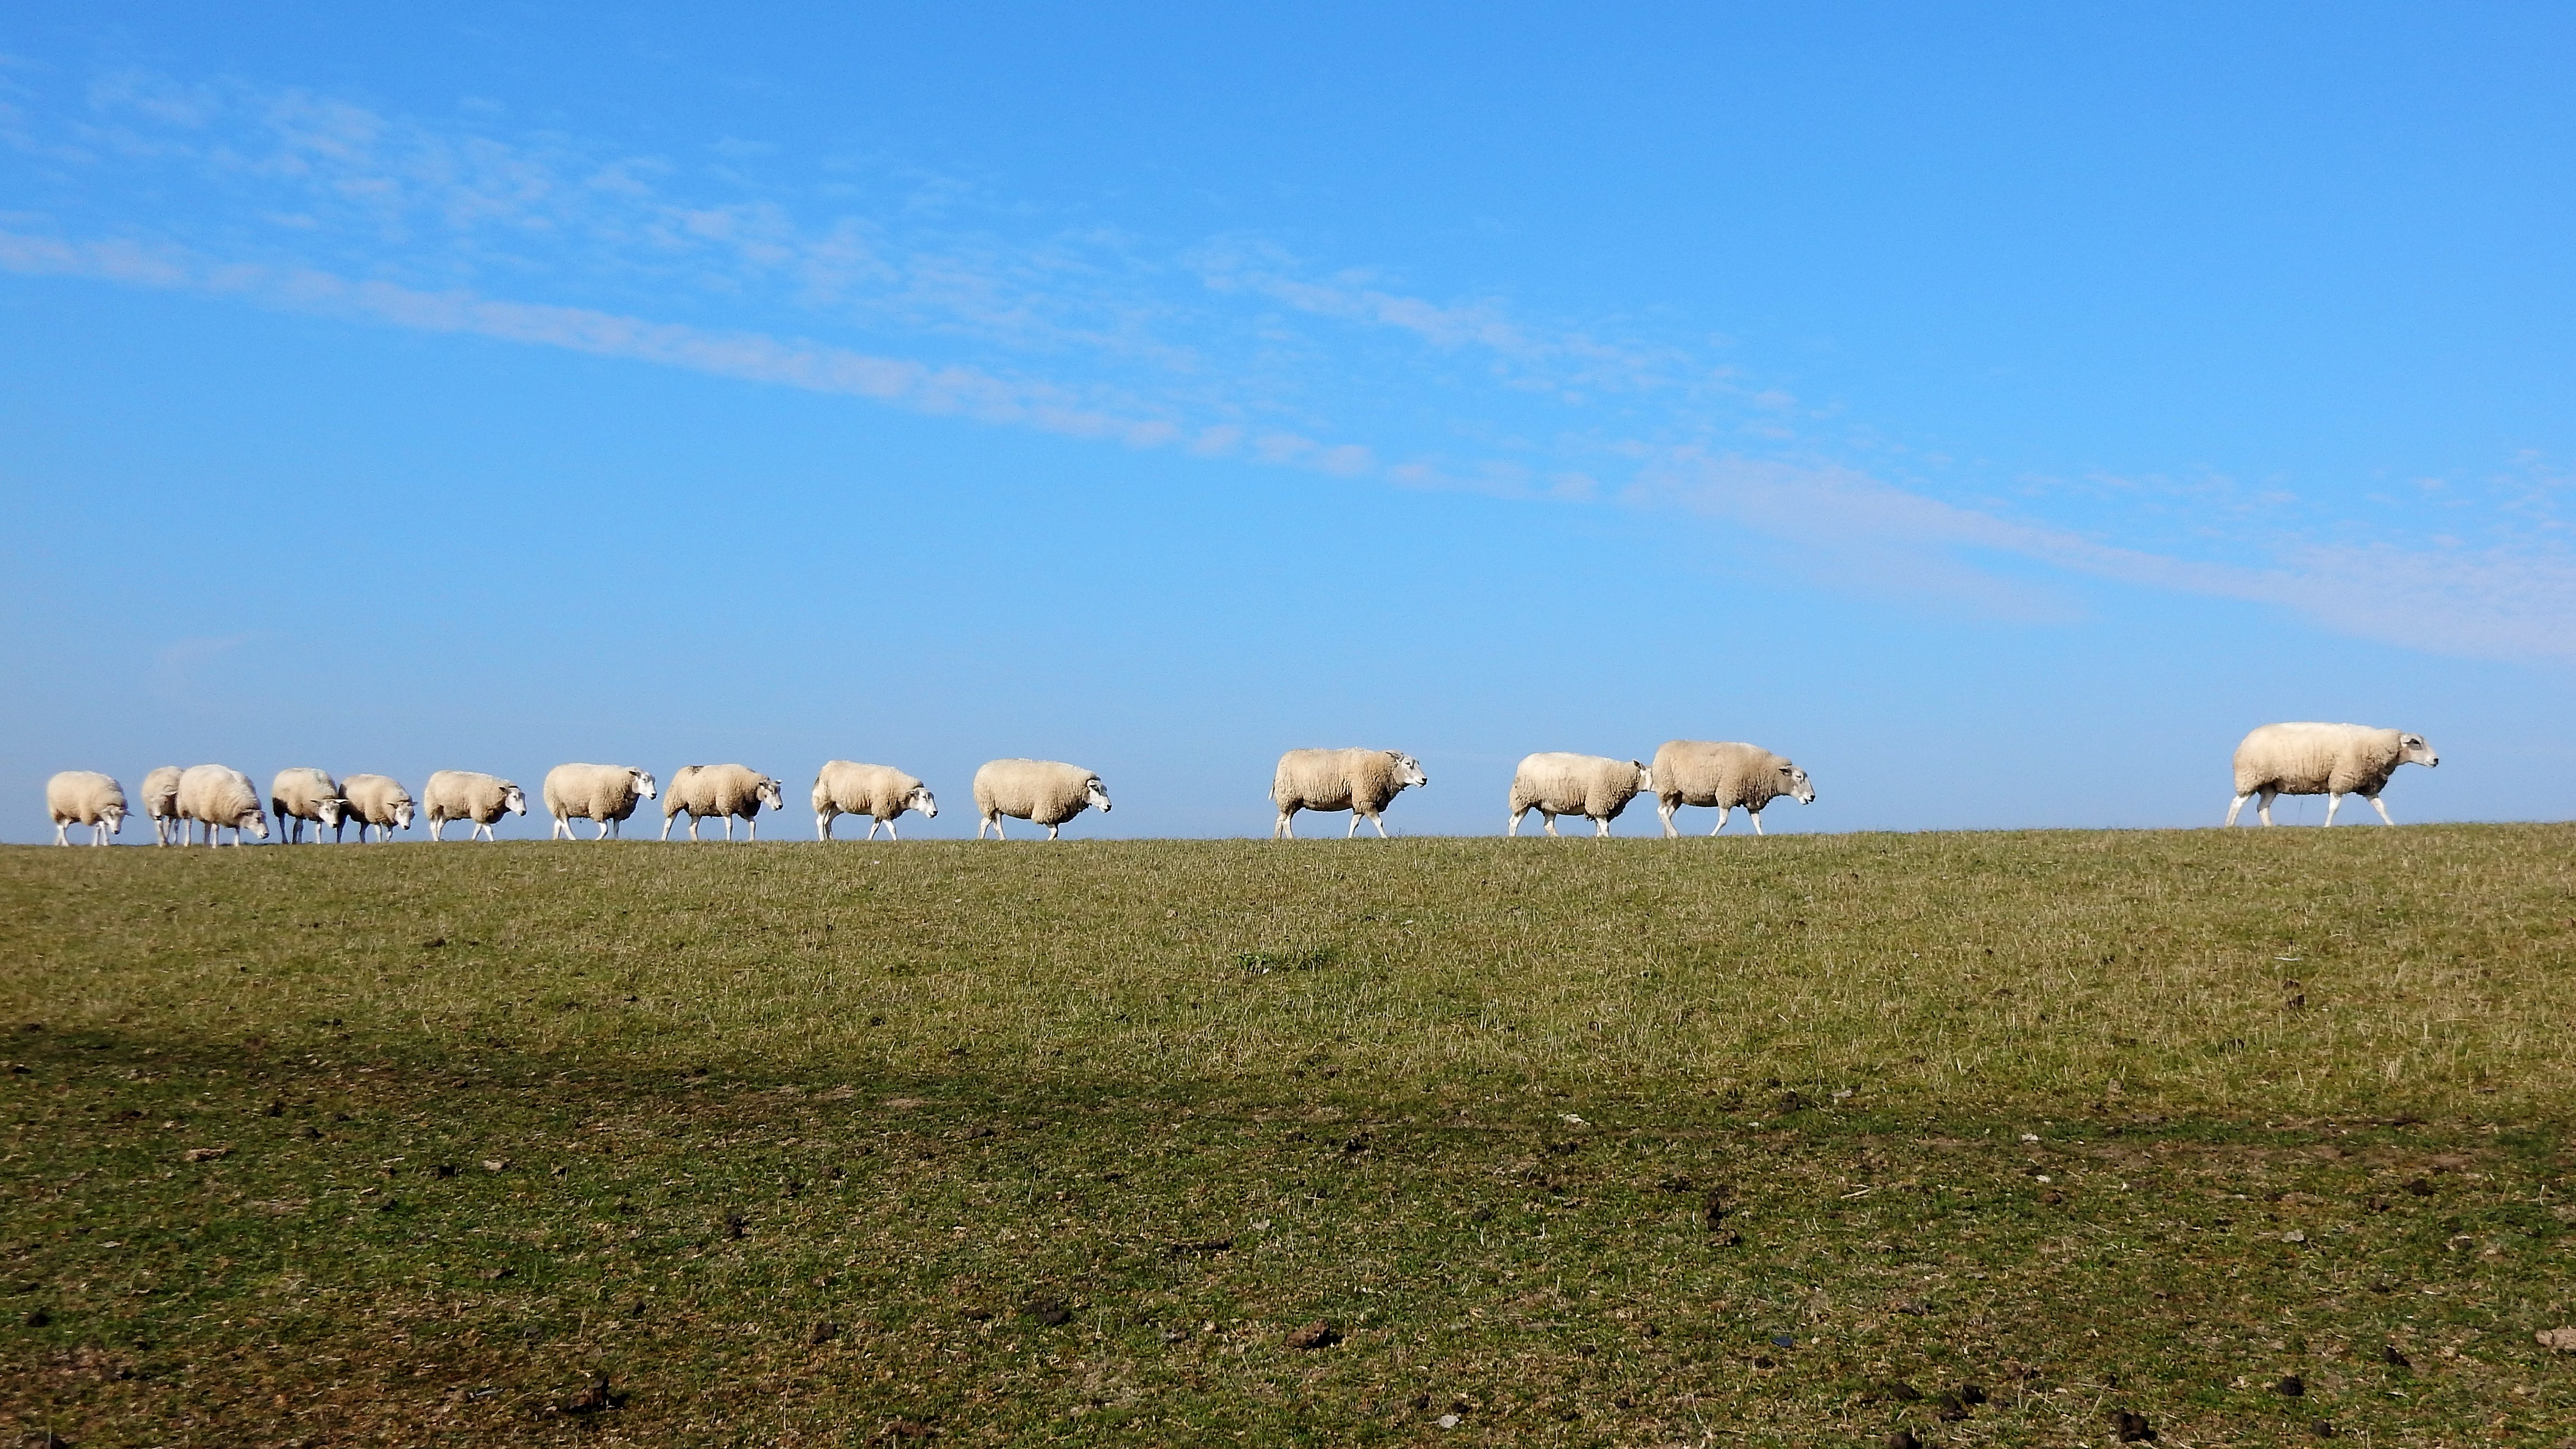
schapen, grassland, pasture, sheep, sky, grazing, herd, field, natural environment, ecoregion, farm, steppe, plain, meadow, grass, rural area, prairie, horizon, tundra, hay, cloud, livestock, landscape, herding, hill, ranch, plant, fodder